The Road of Bones

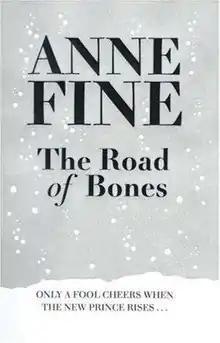
First edition

The Road of Bones is a 2006 young adult novel written by Anne Fine. It was shortlisted for the 2007 Carnegie Medal. The judges described it as being "incredibly well-written" and having "political resonance for young people".